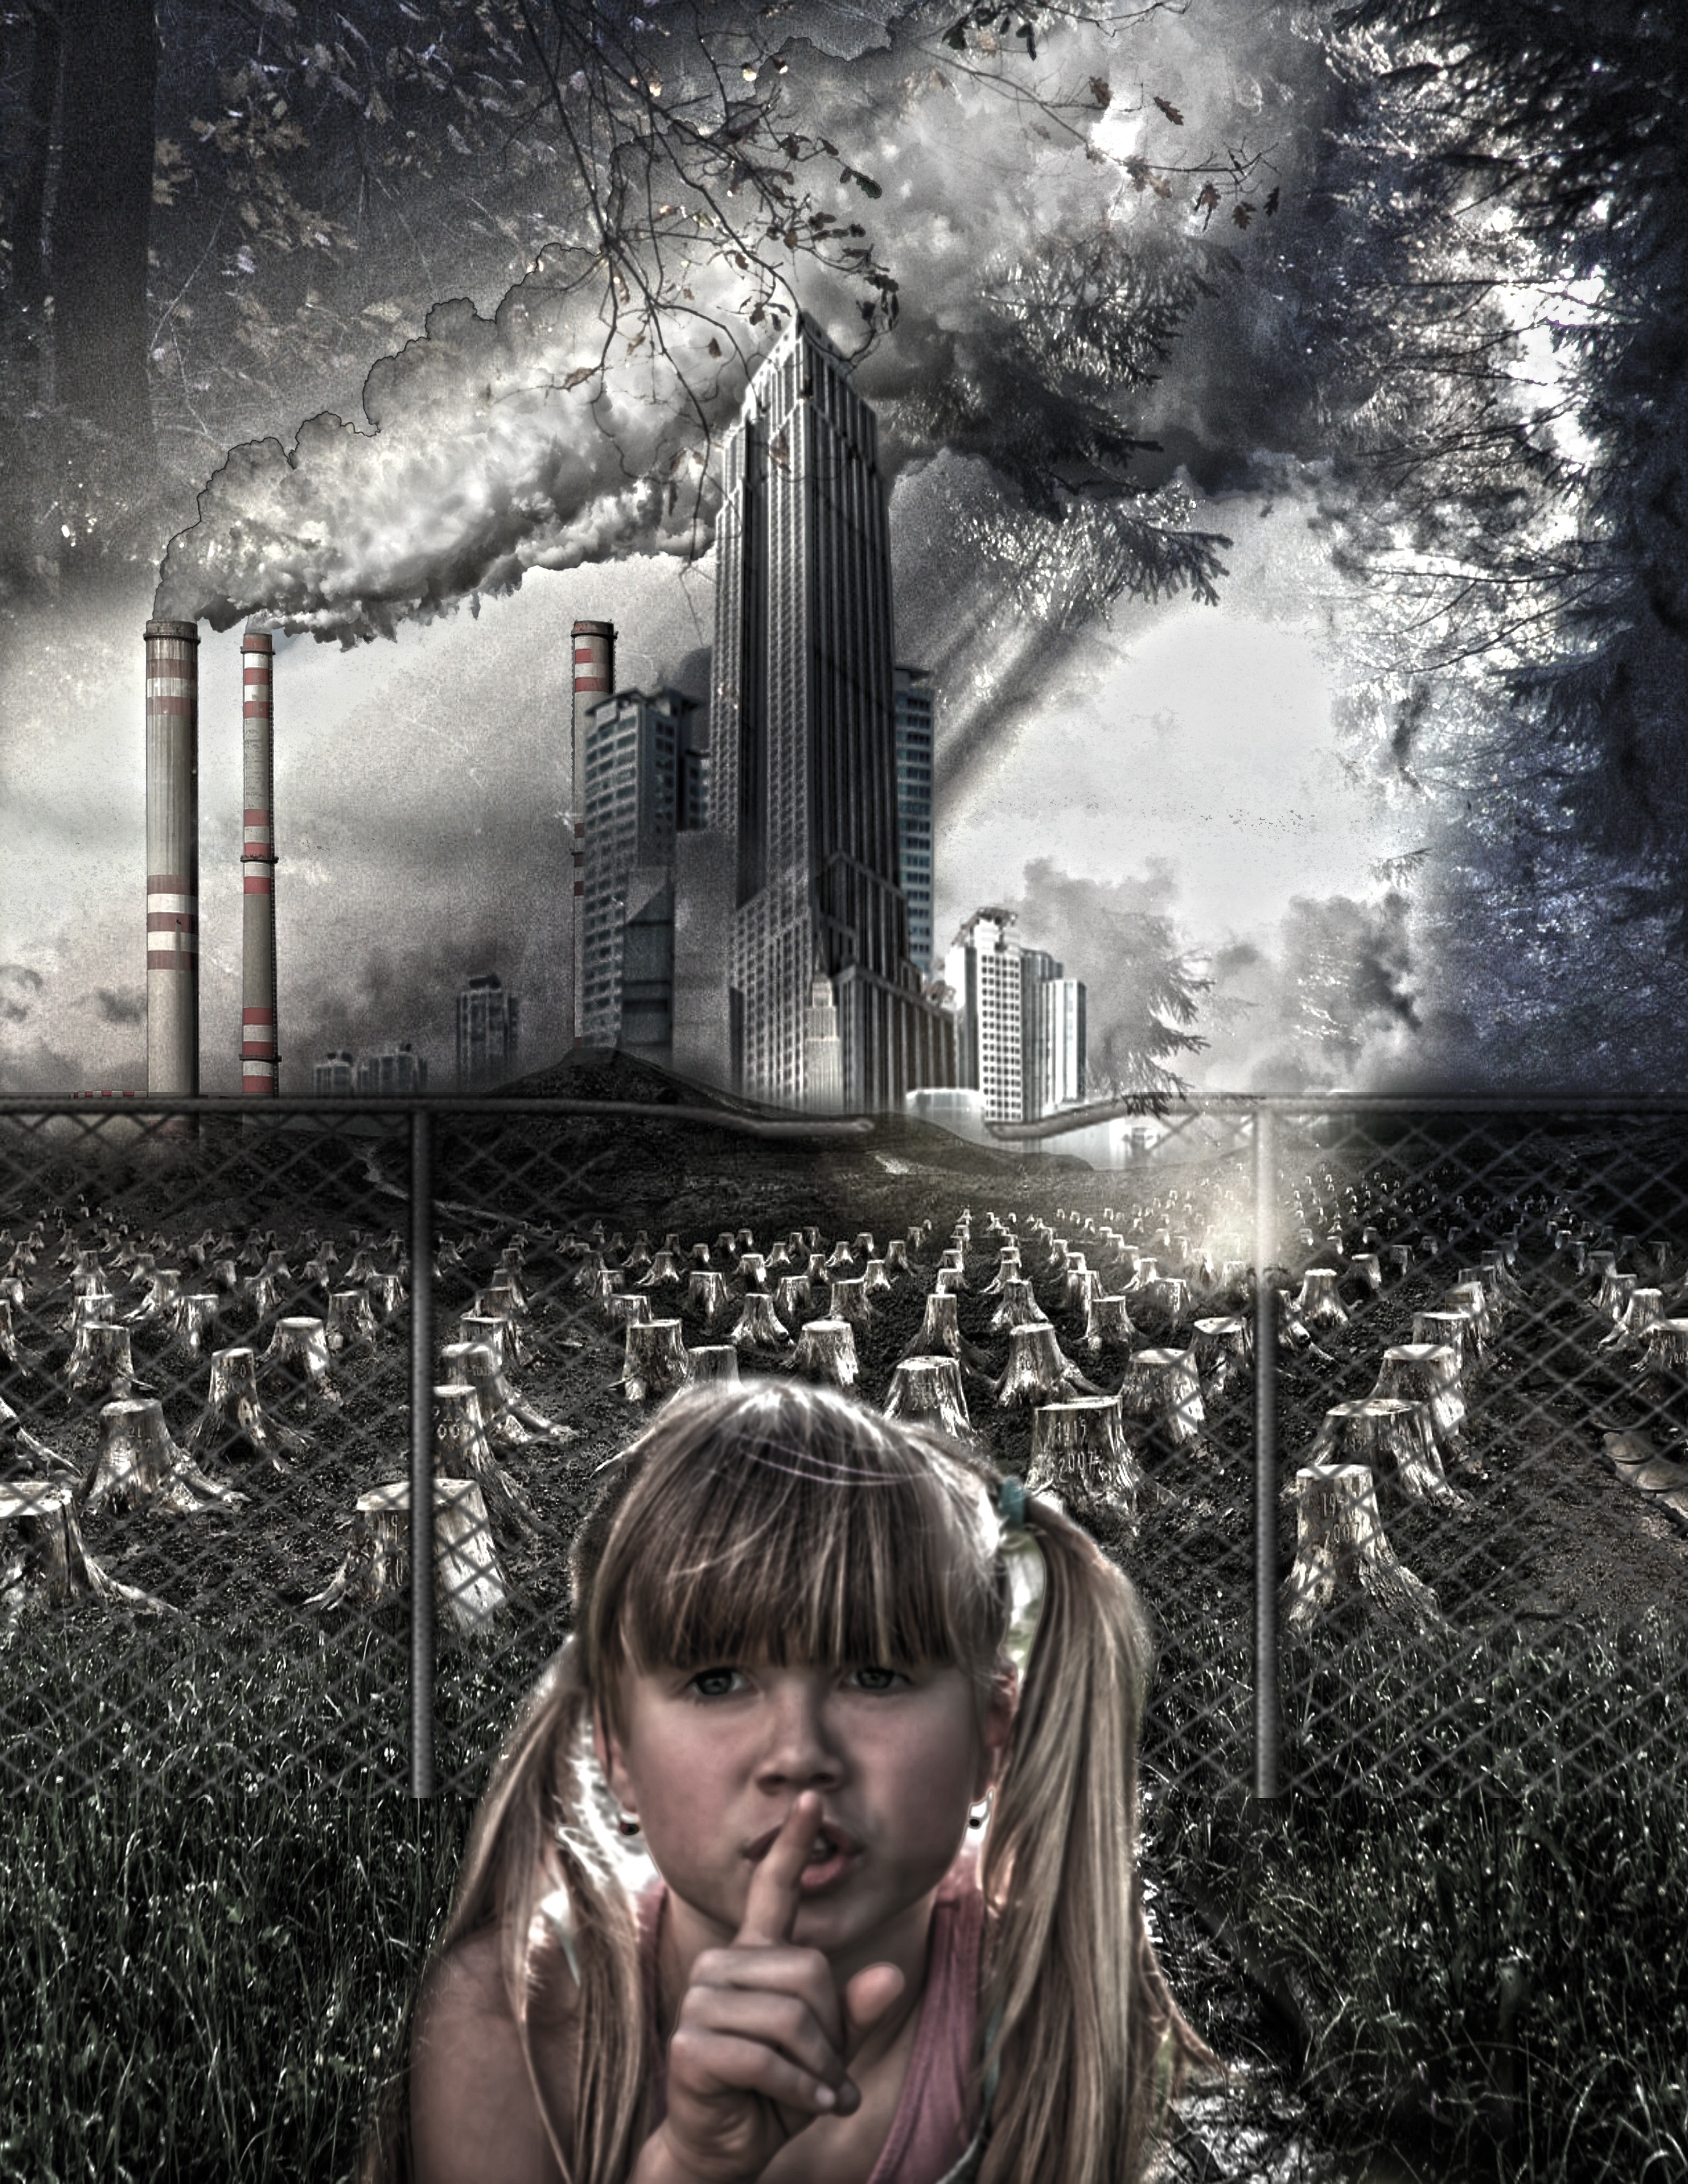
tree, black and white, building, child, factory, darkness, monochrome, background, photograph, image, screenshot, air pollution, monochrome photography, album cover, computer wallpaper